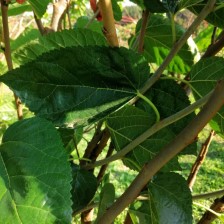
Variety: BlackOodTurkey